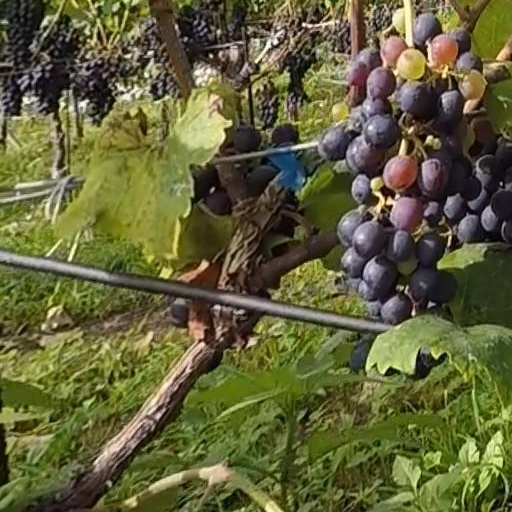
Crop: grape